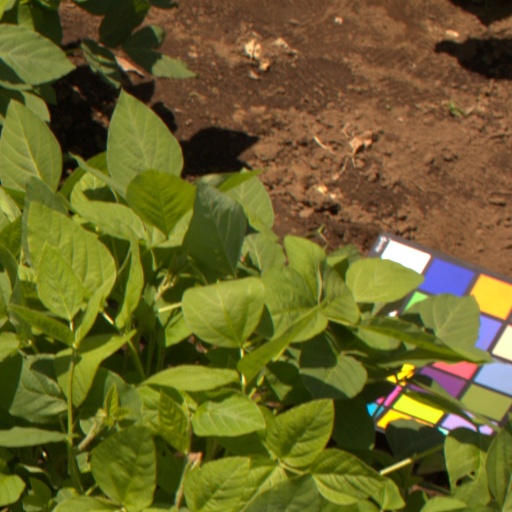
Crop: soybean